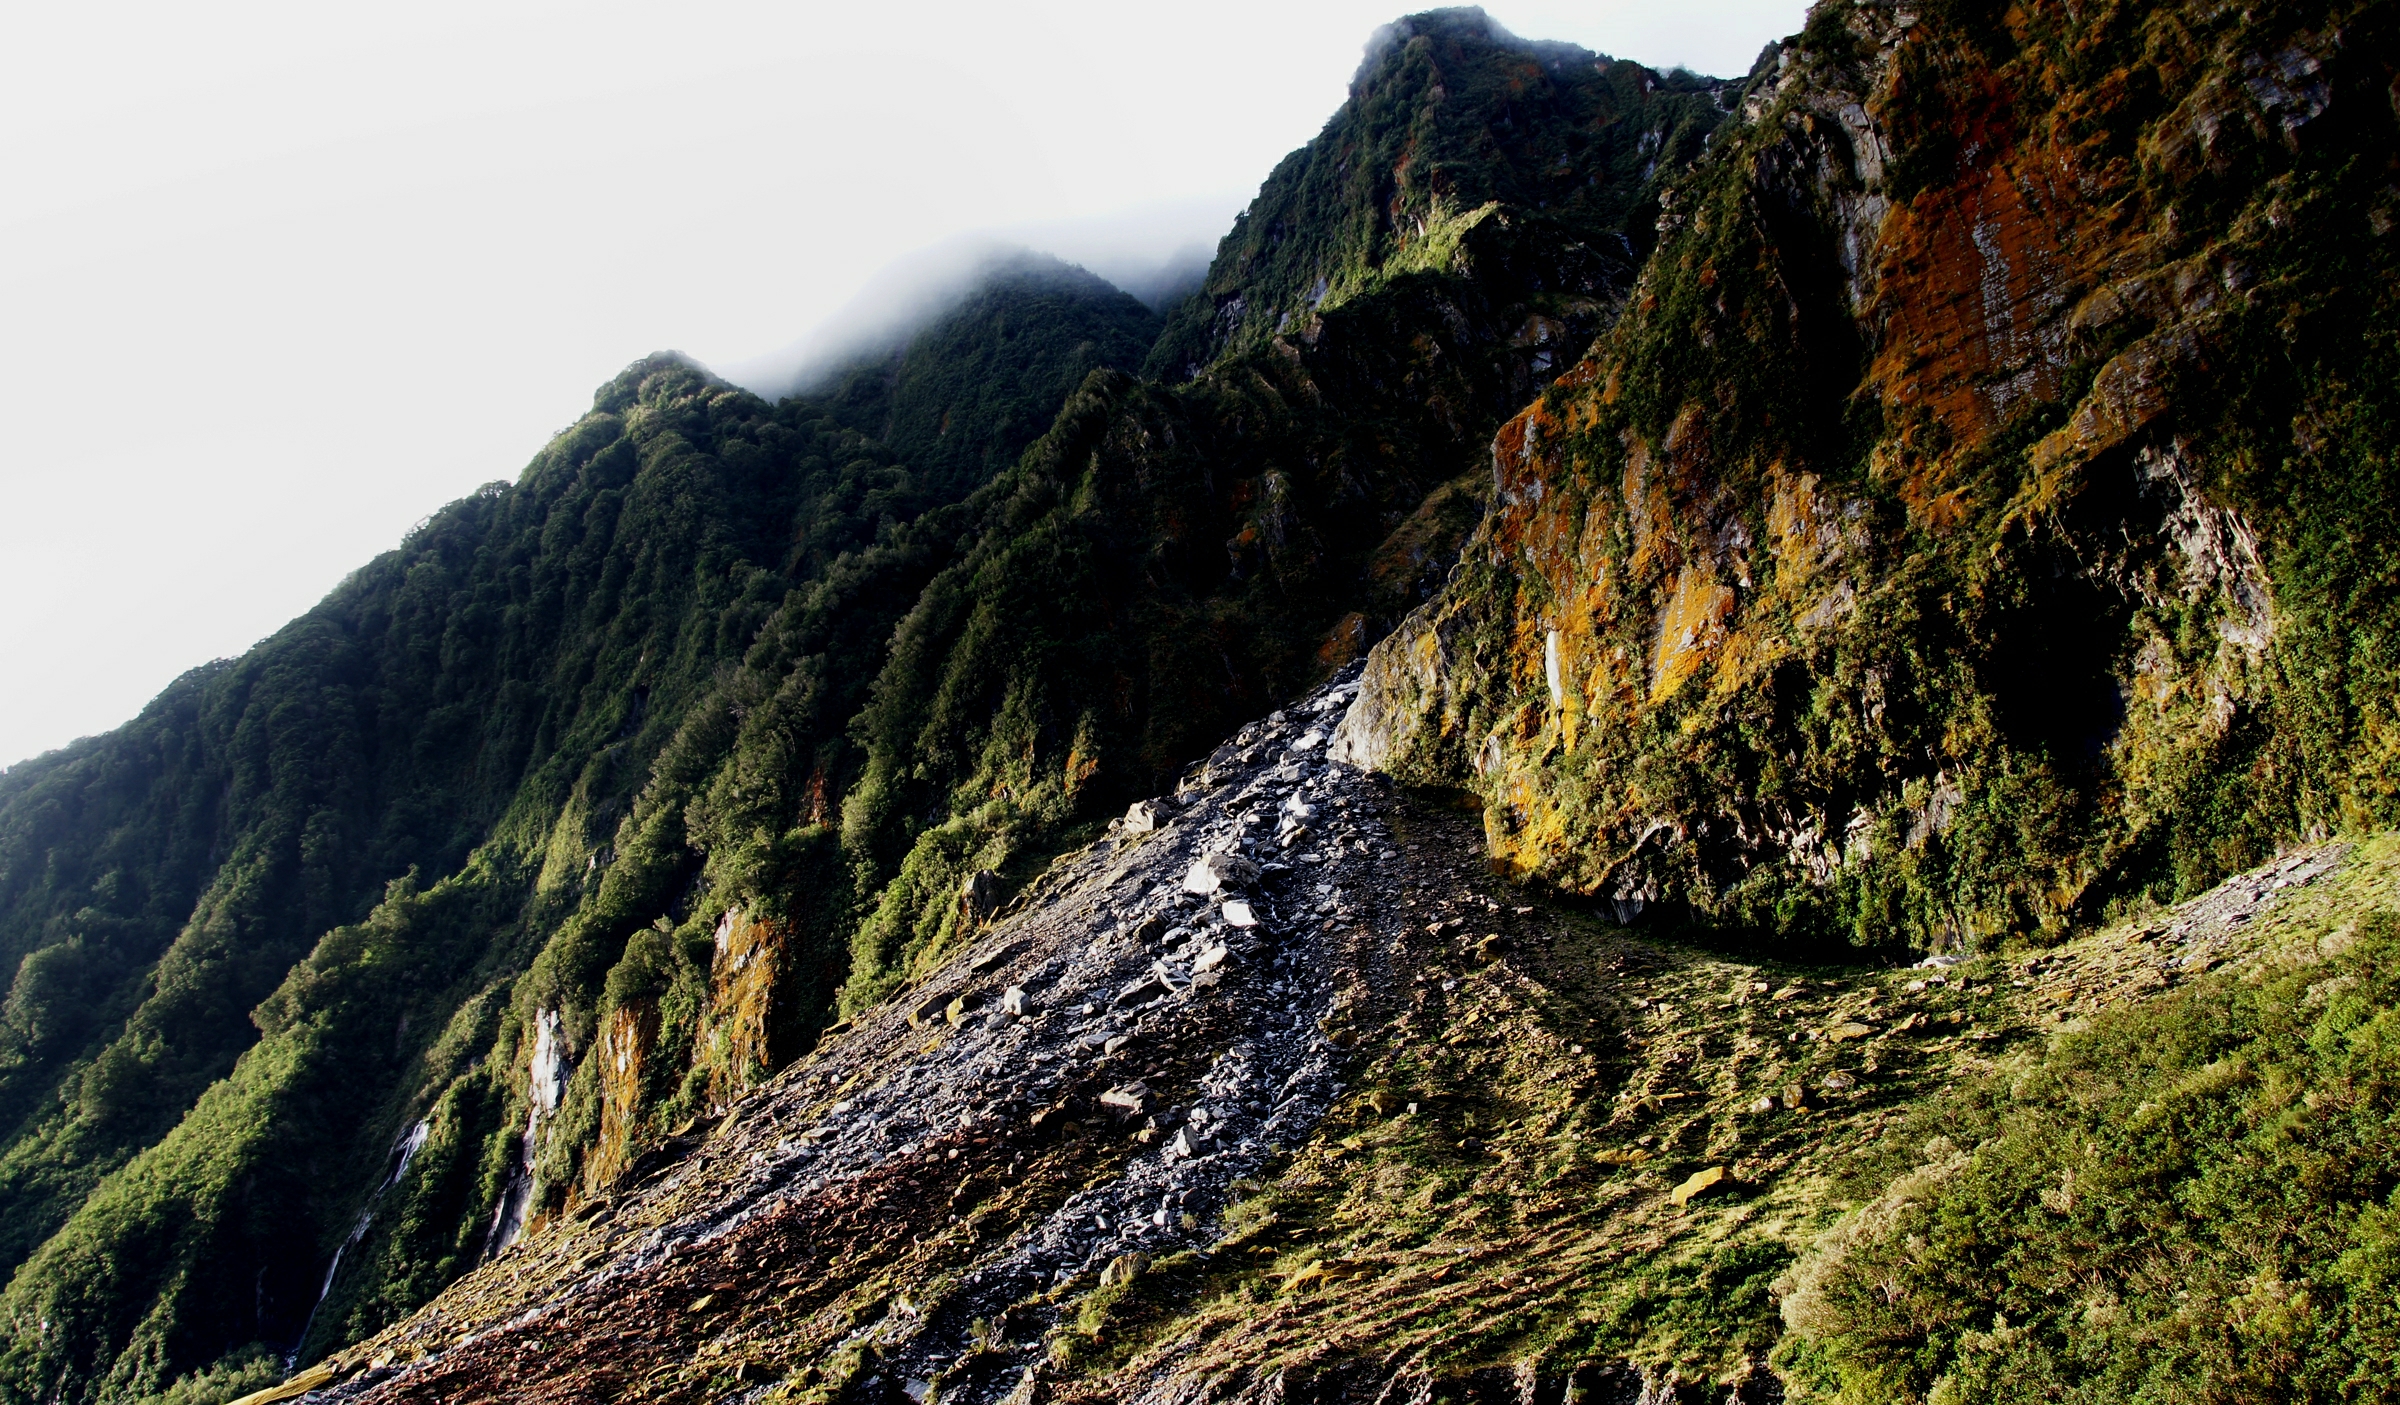
landscape, coast, nature, rock, wilderness, walking, mountain, hill, adventure, mountain range, cliff, terrain, ridge, summit, publicdomain, geology, mountains, alps, newzealand, plateau, fell, sonya580, southernalps, westlandnationalpark, foxglacier, landform, mountain pass, geographical feature, mountainous landforms, geological phenomenon